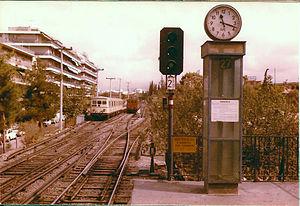
Áno Patíssia est une station de la ligne 1 du métro d'Athènes située dans le quartier portant le même nom.